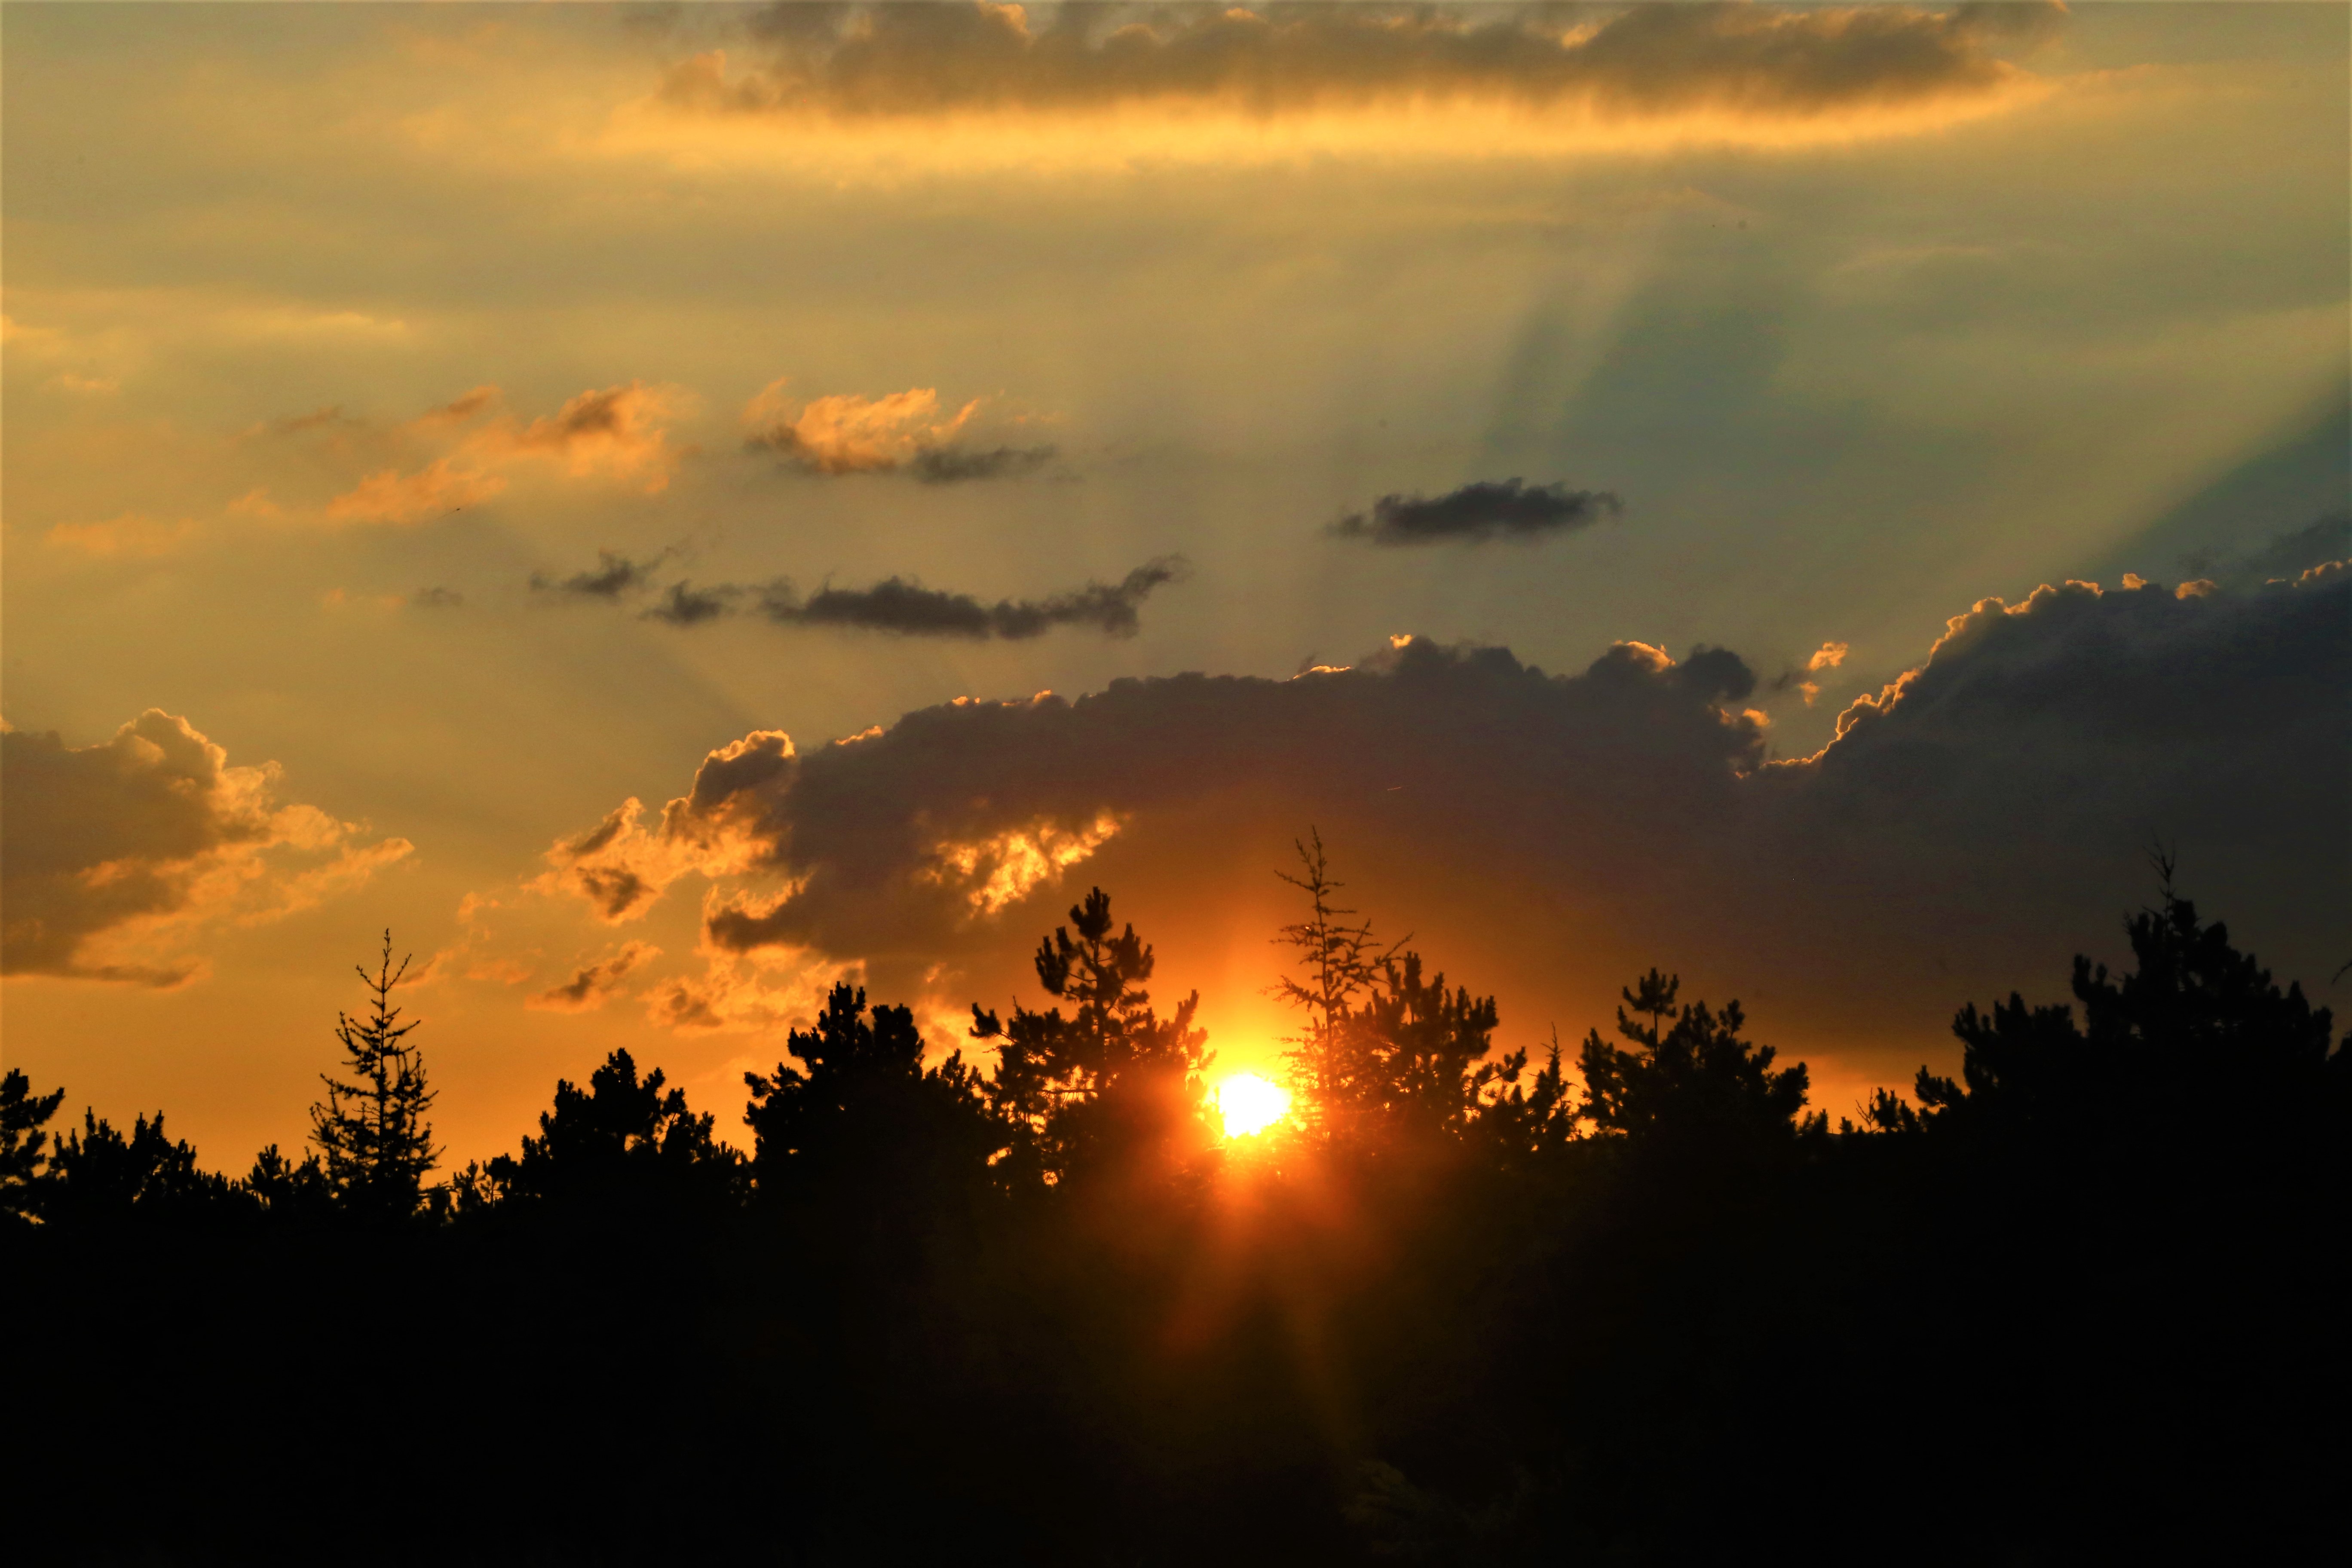
sunset, evening, nature, sun, clouds, sky, cloud, afterglow, sunrise, atmospheric phenomenon, horizon, daytime, morning, sunlight, atmosphere, tree, natural landscape, dusk, orange, red sky at morning, cumulus, dawn, landscape, meteorological phenomenon, astronomical object, photography, heat, calm, rural area, plant, branch, geological phenomenon, hill, forest, backlighting, mountain, silhouette